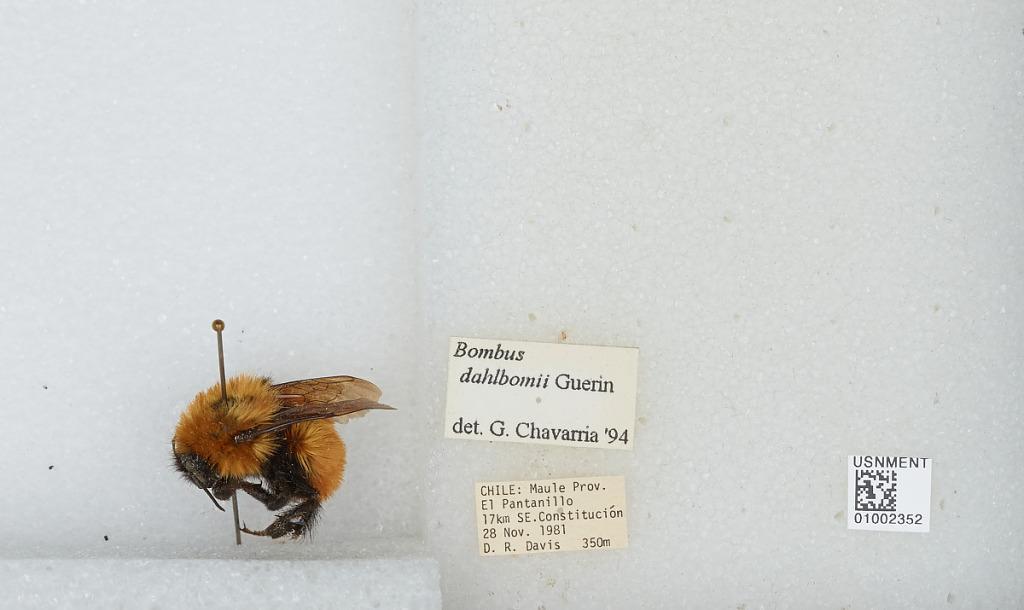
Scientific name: Bombus (Fervidobombus) dahlbomii Guérin
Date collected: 1981-11-28
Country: Chile
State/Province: Maule
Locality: El Pantanillo, 17 kilometers southeast of Constitucion
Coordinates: -35.4403, -72.3333
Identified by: Chavarria, G.